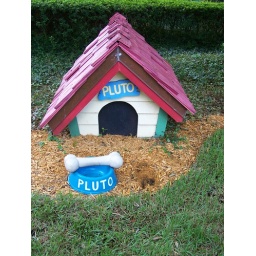
Pluto's dog house and food bowl in Mickey's backyard